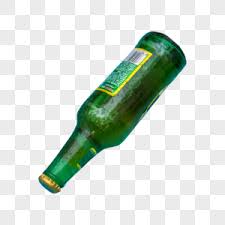
Waste category: glass